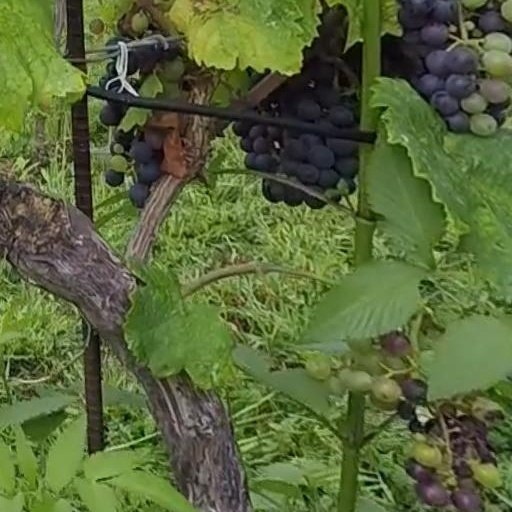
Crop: grape